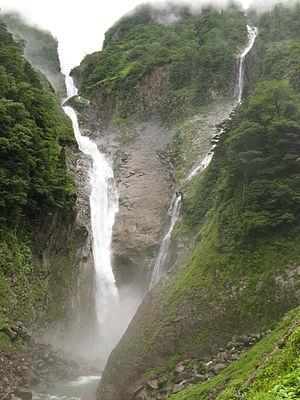
La cascade de Hannoki, située dans la préfecture de Toyama est la plus haute chute d'eau du Japon avec une hauteur de 497 m. Elle n'est cependant en eau que du mois d'avril au mois de juillet quand la neige couvrant les plateaux de Midagahara fond, de telle sorte que sa voisine, la chute d'eau de Shōmyō, est habituellement estimée être la plus haute. Ces deux cascades sont en fait des cascades jumelles.
En 1996, dans son effort pour combattre la pollution sonore et pour protéger et promouvoir l'environnement, le Ministère de l'environnement du Japon a désigné les 100 sons naturels du Japon. 738 propositions arrivèrent de tout le pays et les « 100 meilleures » furent sélectionnées après examen par le groupe d'étude japonais des sons naturels. Ces éléments de paysage sonore sont des symboles pour les résidents locaux et doivent servir à promouvoir la redécouverte des sons de la vie quotidienne. La sixième Assemblée Nationale sur la conservation des paysages sonores s'est tenue à Matsuyama, dans la préfecture d'Ehime, en 2002.
La chute d'eau de Shōmyō est une chute d'eau qui se trouve dans le bourg de Tateyama, préfecture de Toyama au Japon.